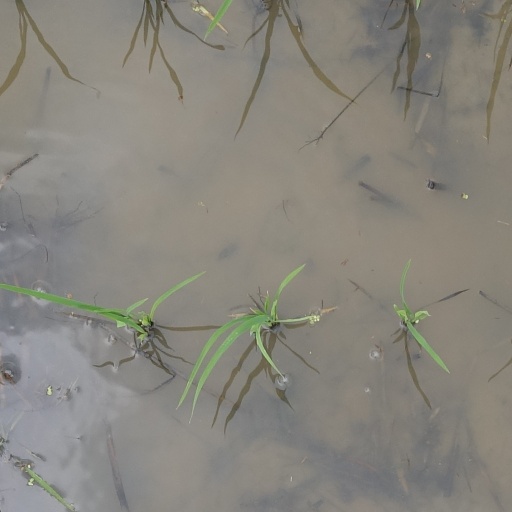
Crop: rice